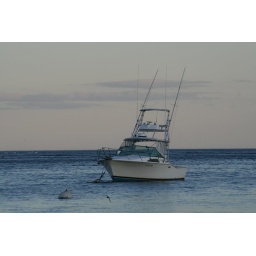
Boat in water on beach at Chatham Bars Inn, Chatham, MA; Cape Cod